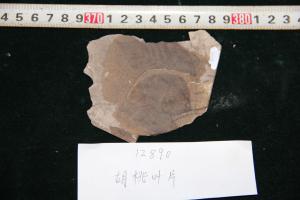
一个化石属于被子植物，其特征描述:叶片轮廓呈长椭圆形，顶端钝圆或急尖、短渐尖，基部歪斜、近于圆形，叶片长64mm。侧脉11-15对，侧生小叶具极短的小叶柄或近无柄，生于下端者较小。